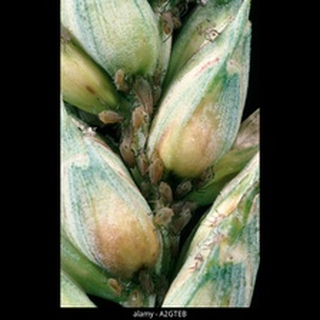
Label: wheat_aphid